Sky position (RA, Dec in degrees): 9.042, 1.24
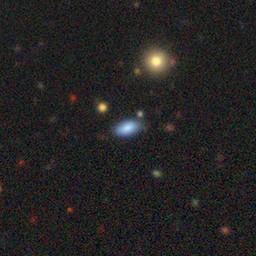
Galaxy morphology: In-between Round Smooth Galaxies